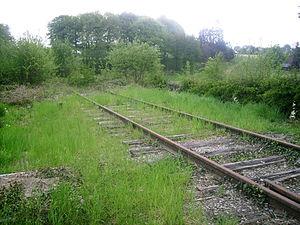
L'ancienne voie ferrée a Lonlay le Tesson.
Lonlay-le-Tesson est une commune française, située dans le département de l'Orne en région Normandie, peuplée de 222 habitants.
La ligne de Briouze à Couterne est une ancienne ligne de chemin de fer française, située dans le département de l'Orne et la région Basse-Normandie. Elle reliait les localités de Briouze et de Couterne par La Ferté-Macé et Bagnoles-de-l'Orne et, plus largement, les villes précitées à la gare de Paris-Montparnasse d'une part, et à la gare d'Alençon d'autre part.